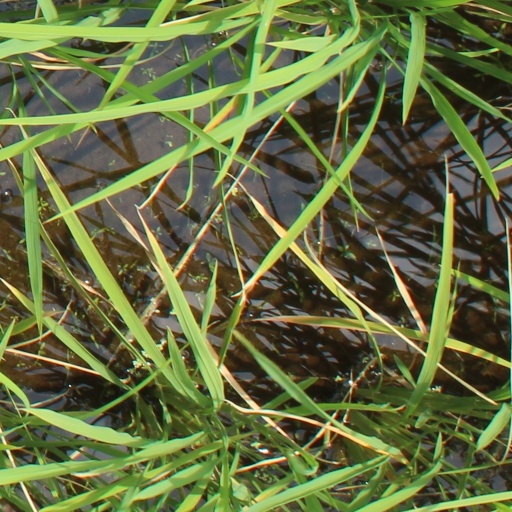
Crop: rice